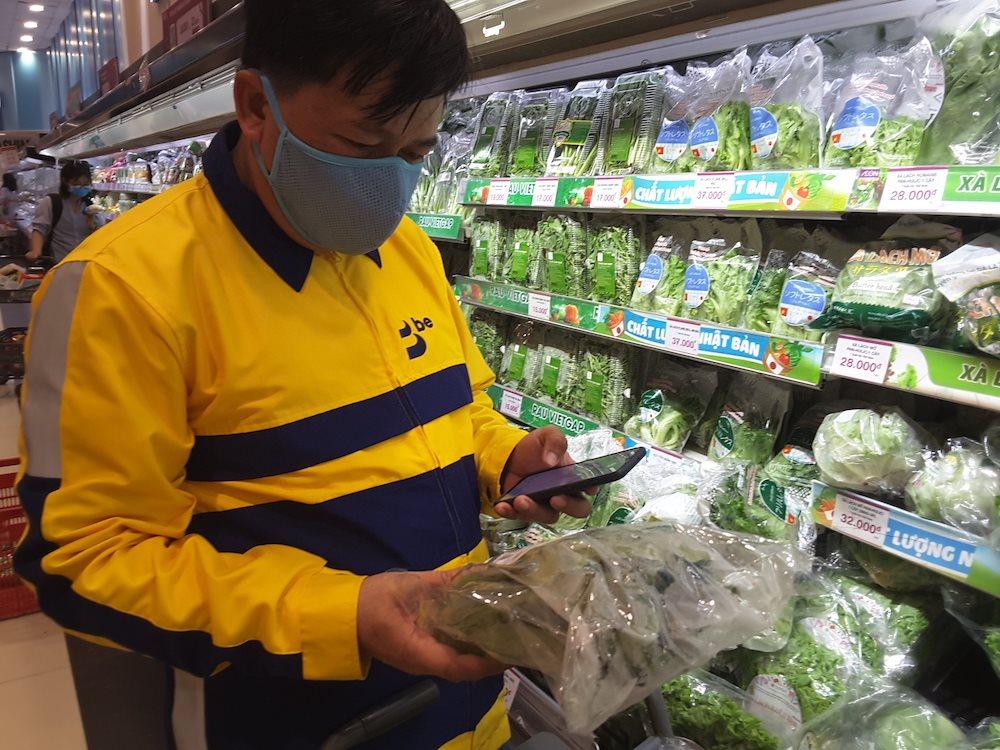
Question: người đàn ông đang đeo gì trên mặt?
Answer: khẩu trang